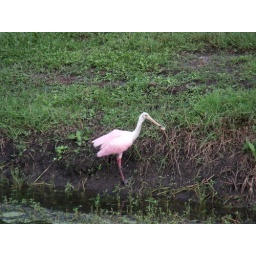
the roseate spoonbill's pink feathers stand out against a green background